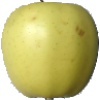
Label: Apple Golden 2